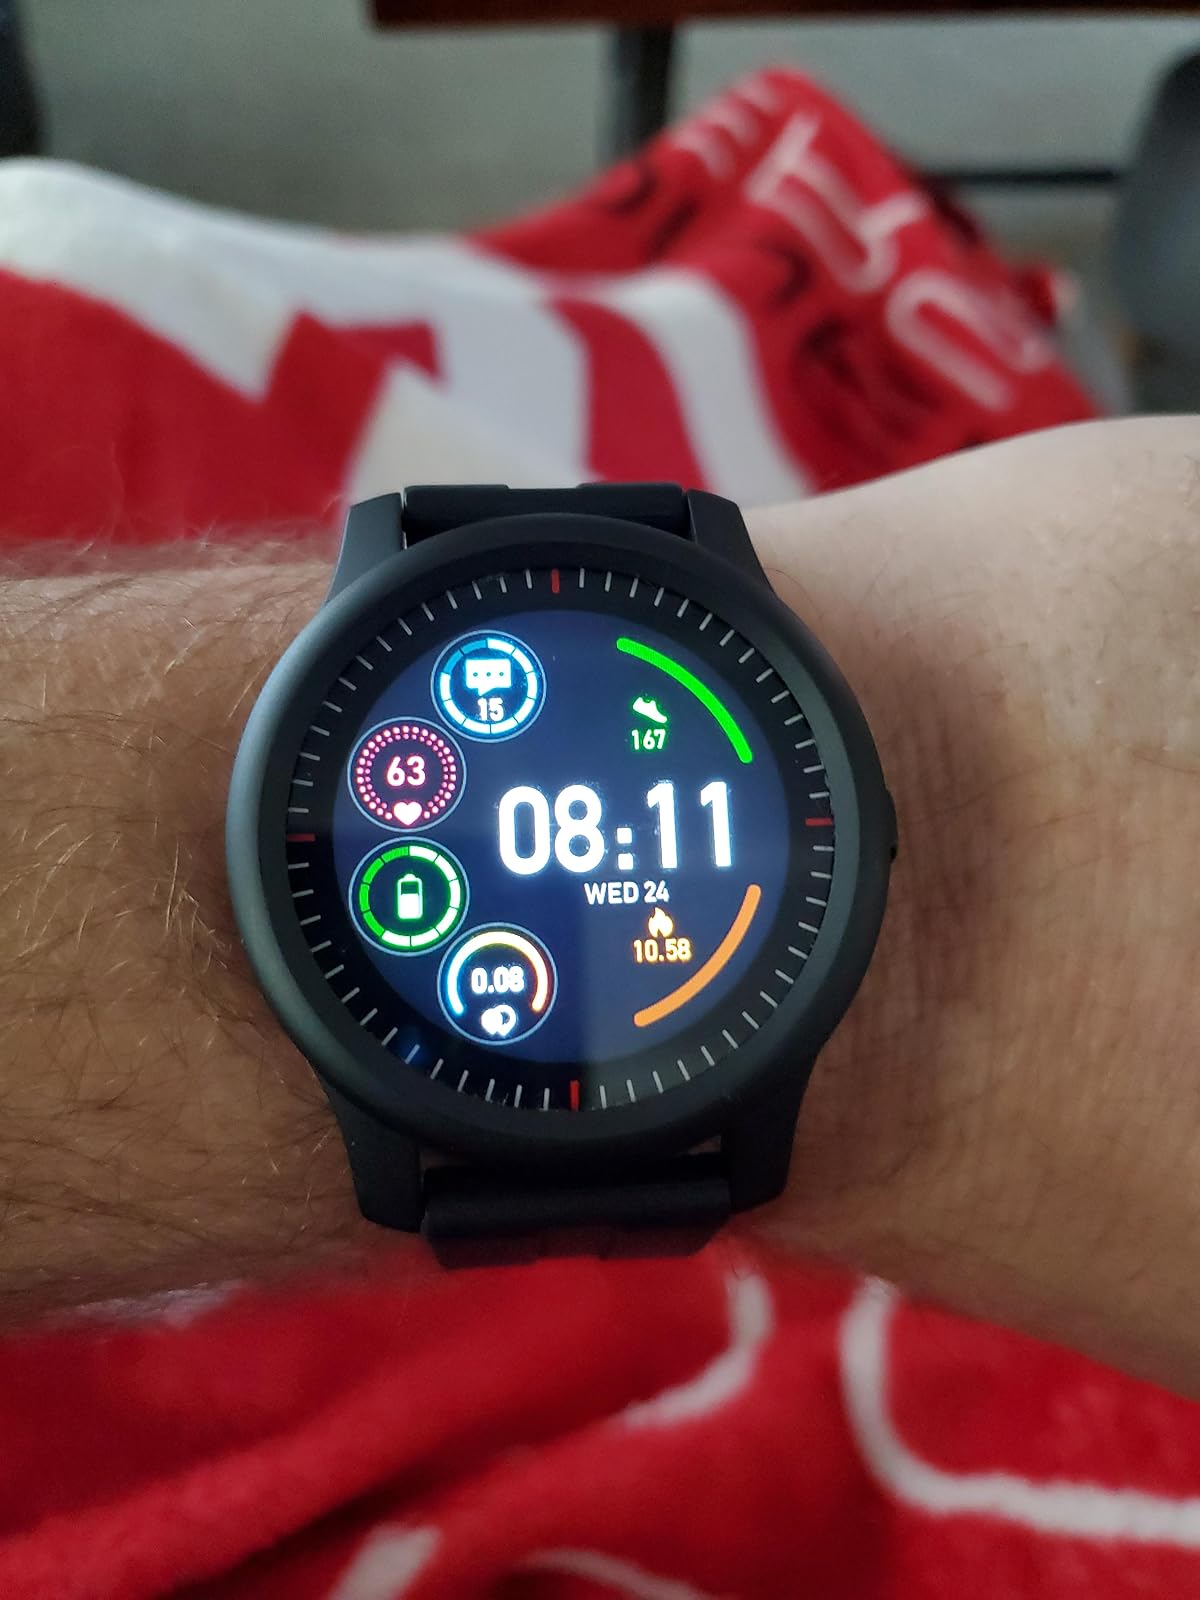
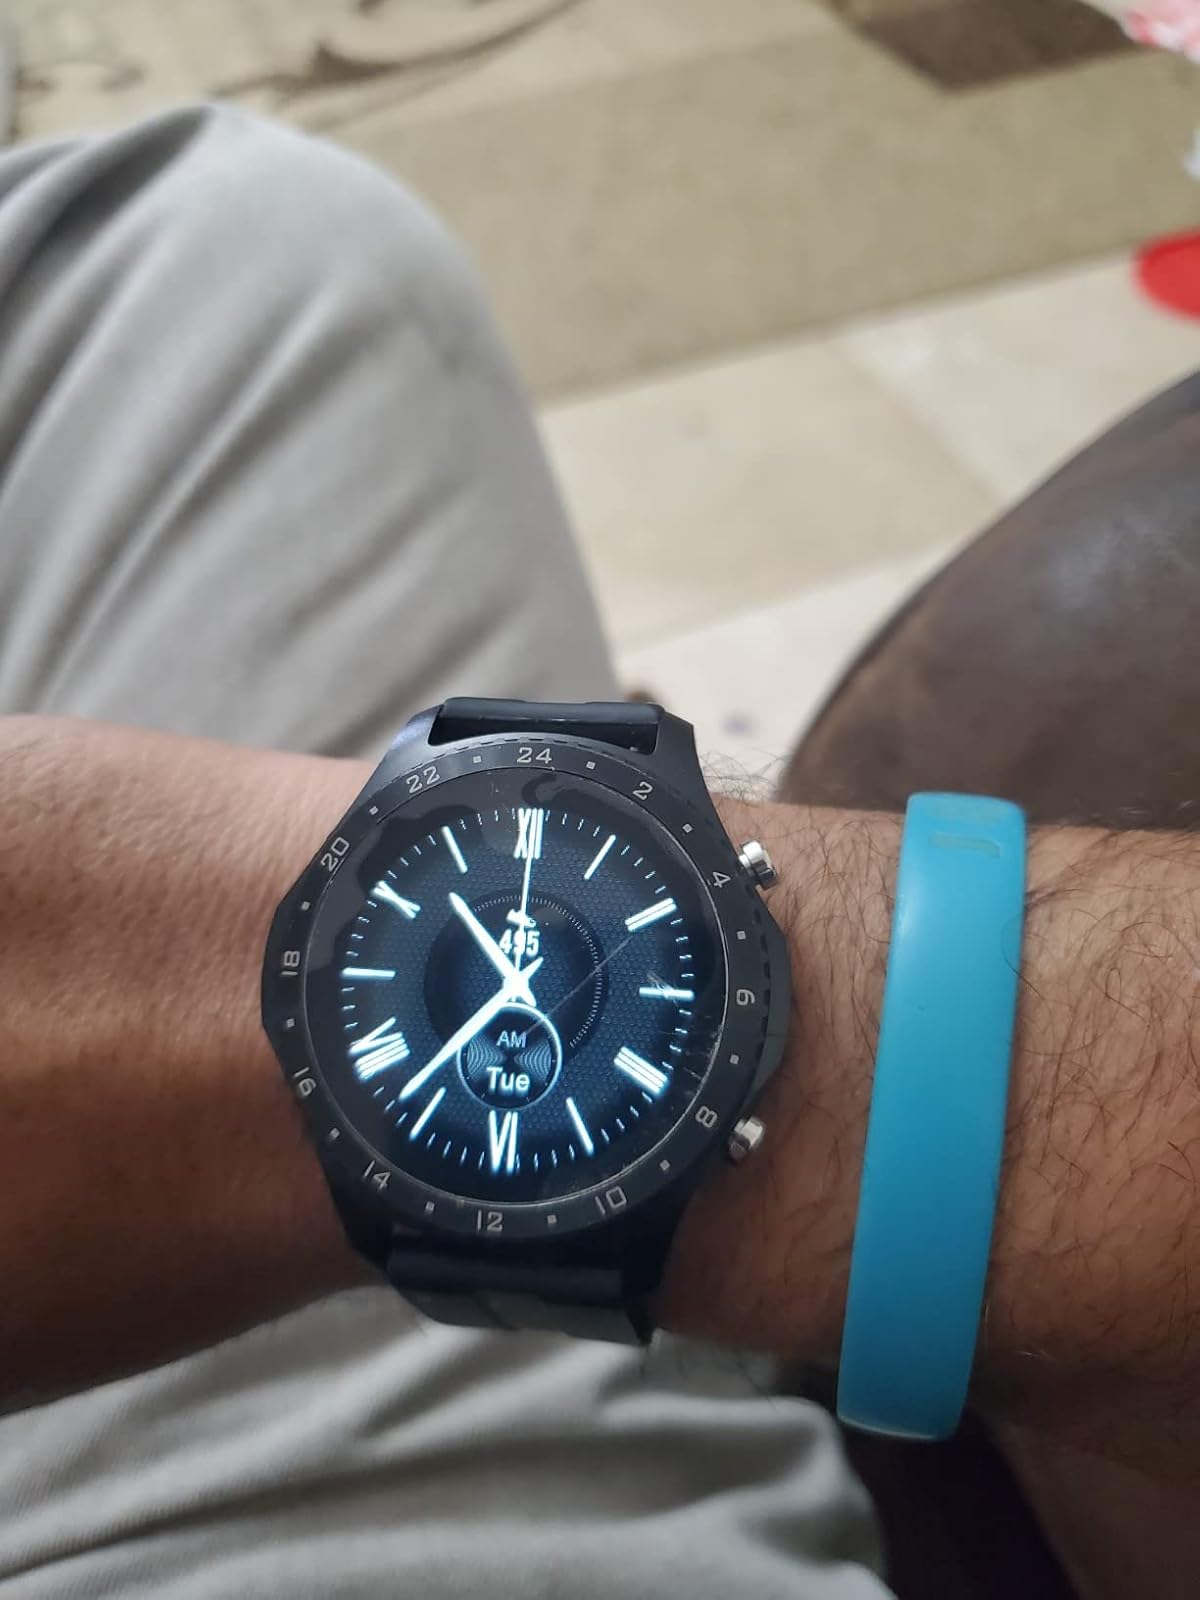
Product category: smartwatch
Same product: no